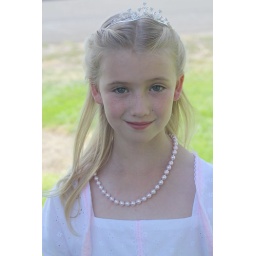
She was an old pro, she had been my friends flower girl two years ago. Photo by Vivian